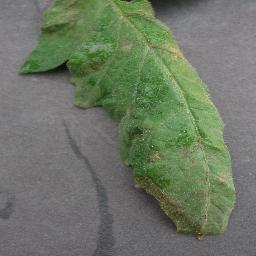
Label: Tomato___Late_blight